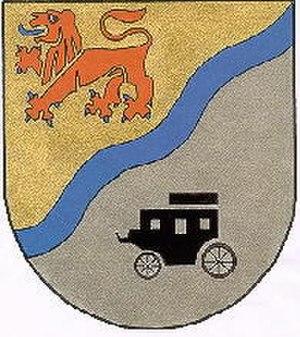
Niedert est une municipalité du Verbandsgemeinde Emmelshausen, dans l'arrondissement de Rhin-Hunsrück, en Rhénanie-Palatinat, dans l'ouest de l'Allemagne.